Untertorbrücke

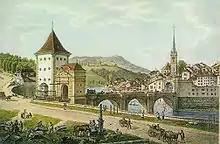
The bridge in 1819.

From 1818 on, more changes were made to the bridge's superstructure. The sandstone parapets were replaced with iron railings, the inner gate (now isolated) was removed and the eastern moat was filled with earth, obviating the outer drawbridge. The last substantial change to the bridge's appearance was made in 1864, when the eastern gate was pulled down because it inconvenienced the residents of the medieval guard tower, the "Felsenburg", which had since been converted for residential purposes.